Rama Shama Bhama

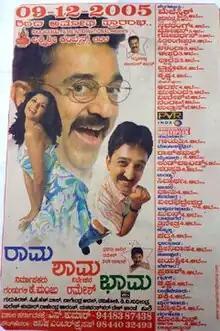

Rama Shama Bhama is a 2005 Indian Kannada language comedy film directed by Ramesh Aravind making his directorial debut and the film stars himself in lead role with Kamal Haasan, Urvashi, Daisy Bopanna and Shruthi portraying supporting roles.